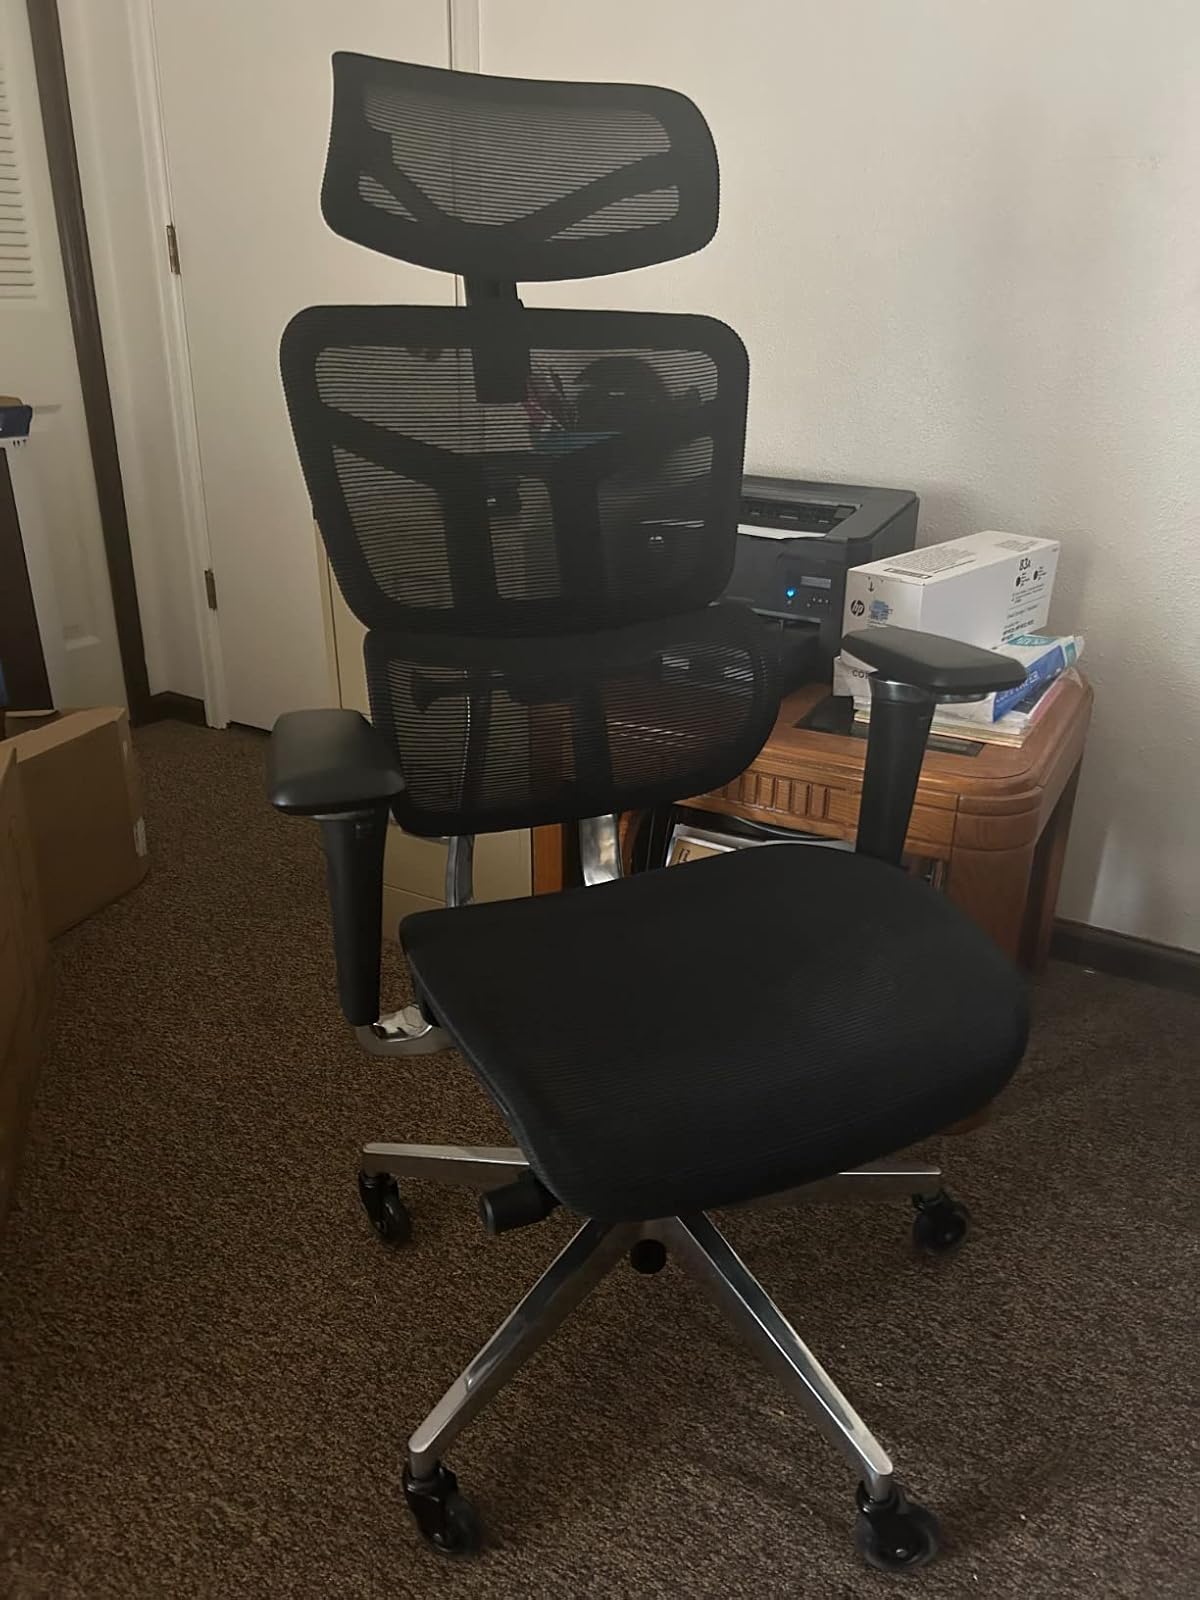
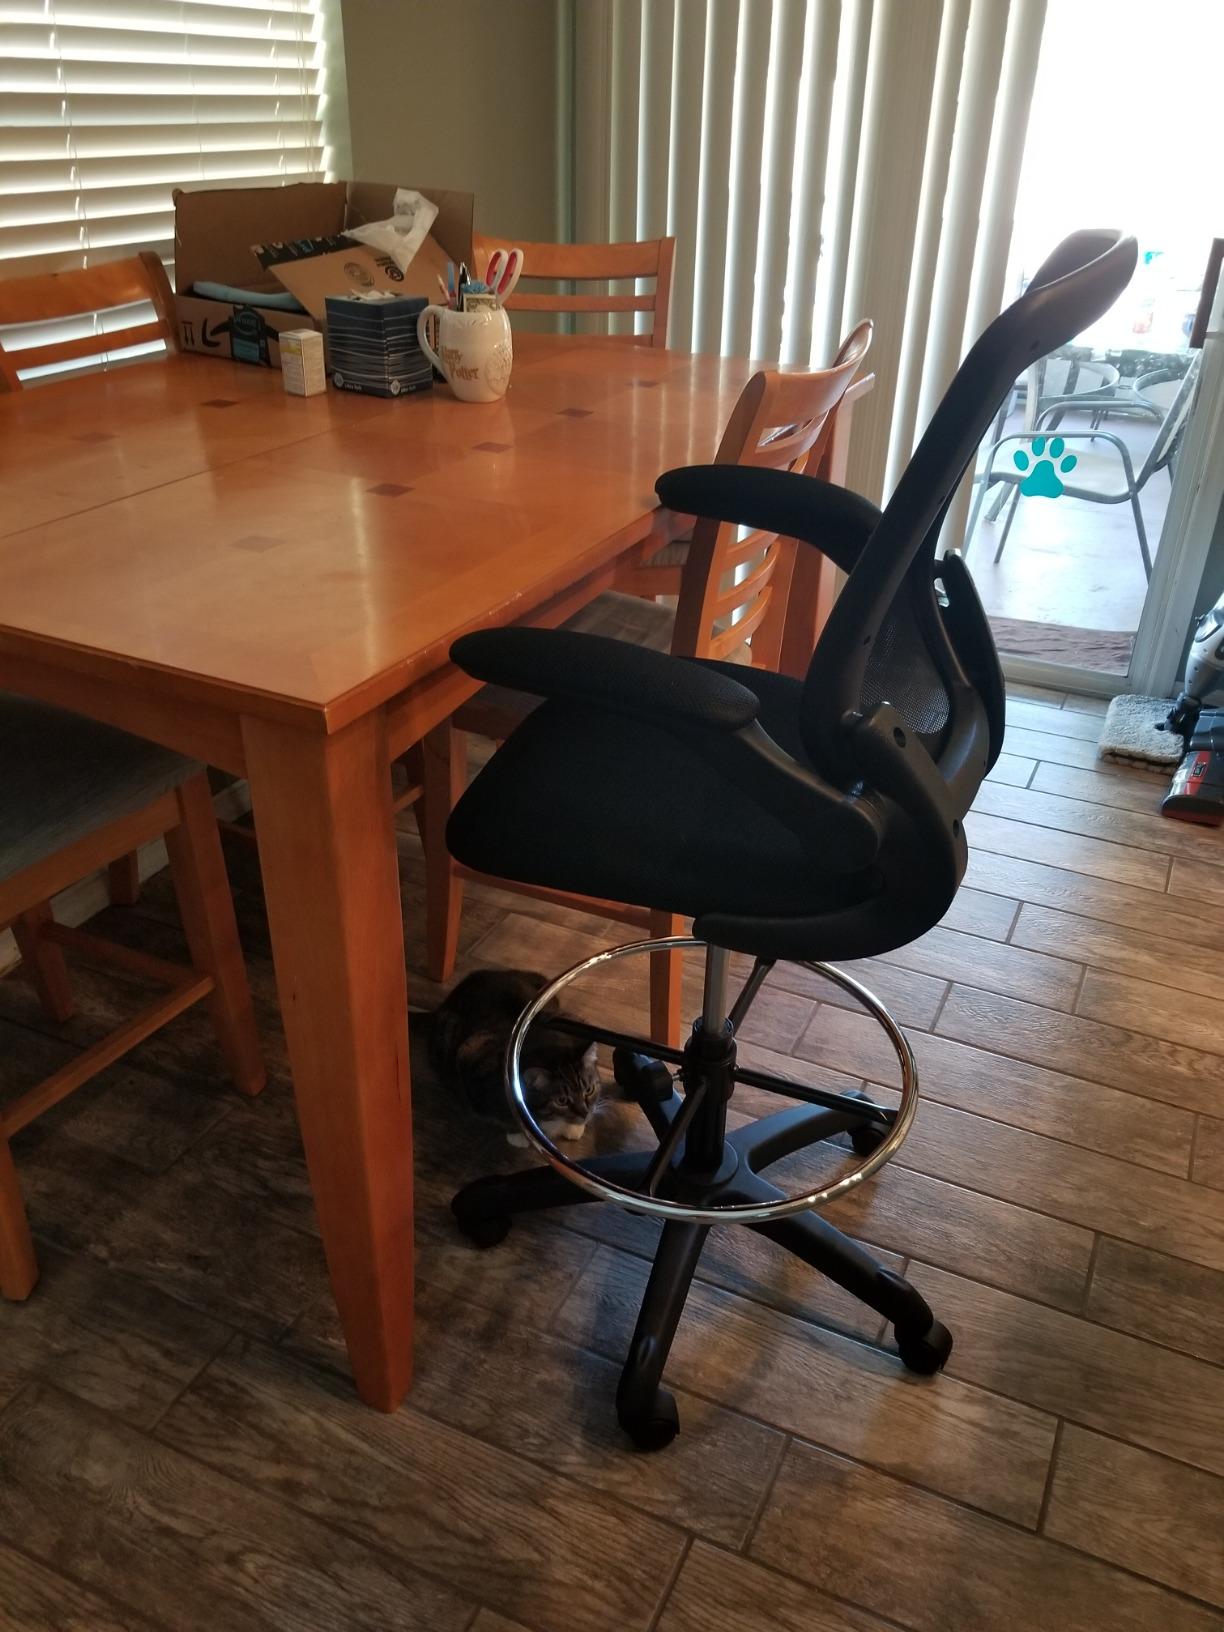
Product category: items_chair
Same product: no